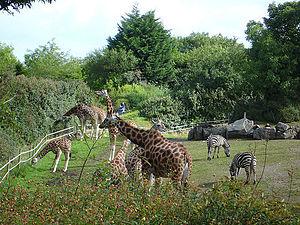
Le zoo de Belfast est un parc zoologique situé à Belfast, capitale de l'Irlande du Nord. Ouvert le 28 mars 1934, il présente aujourd'hui plus de 1 200 animaux de 140 espèces sur 22 hectares. Il appartient à la Ville de Belfast.